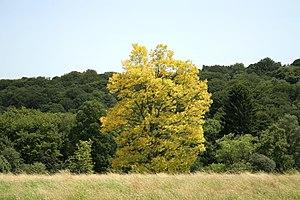
Robinier faux-acacia 'Frisia' (Robinia pseudoacacia 'Frisia'). Position exacte